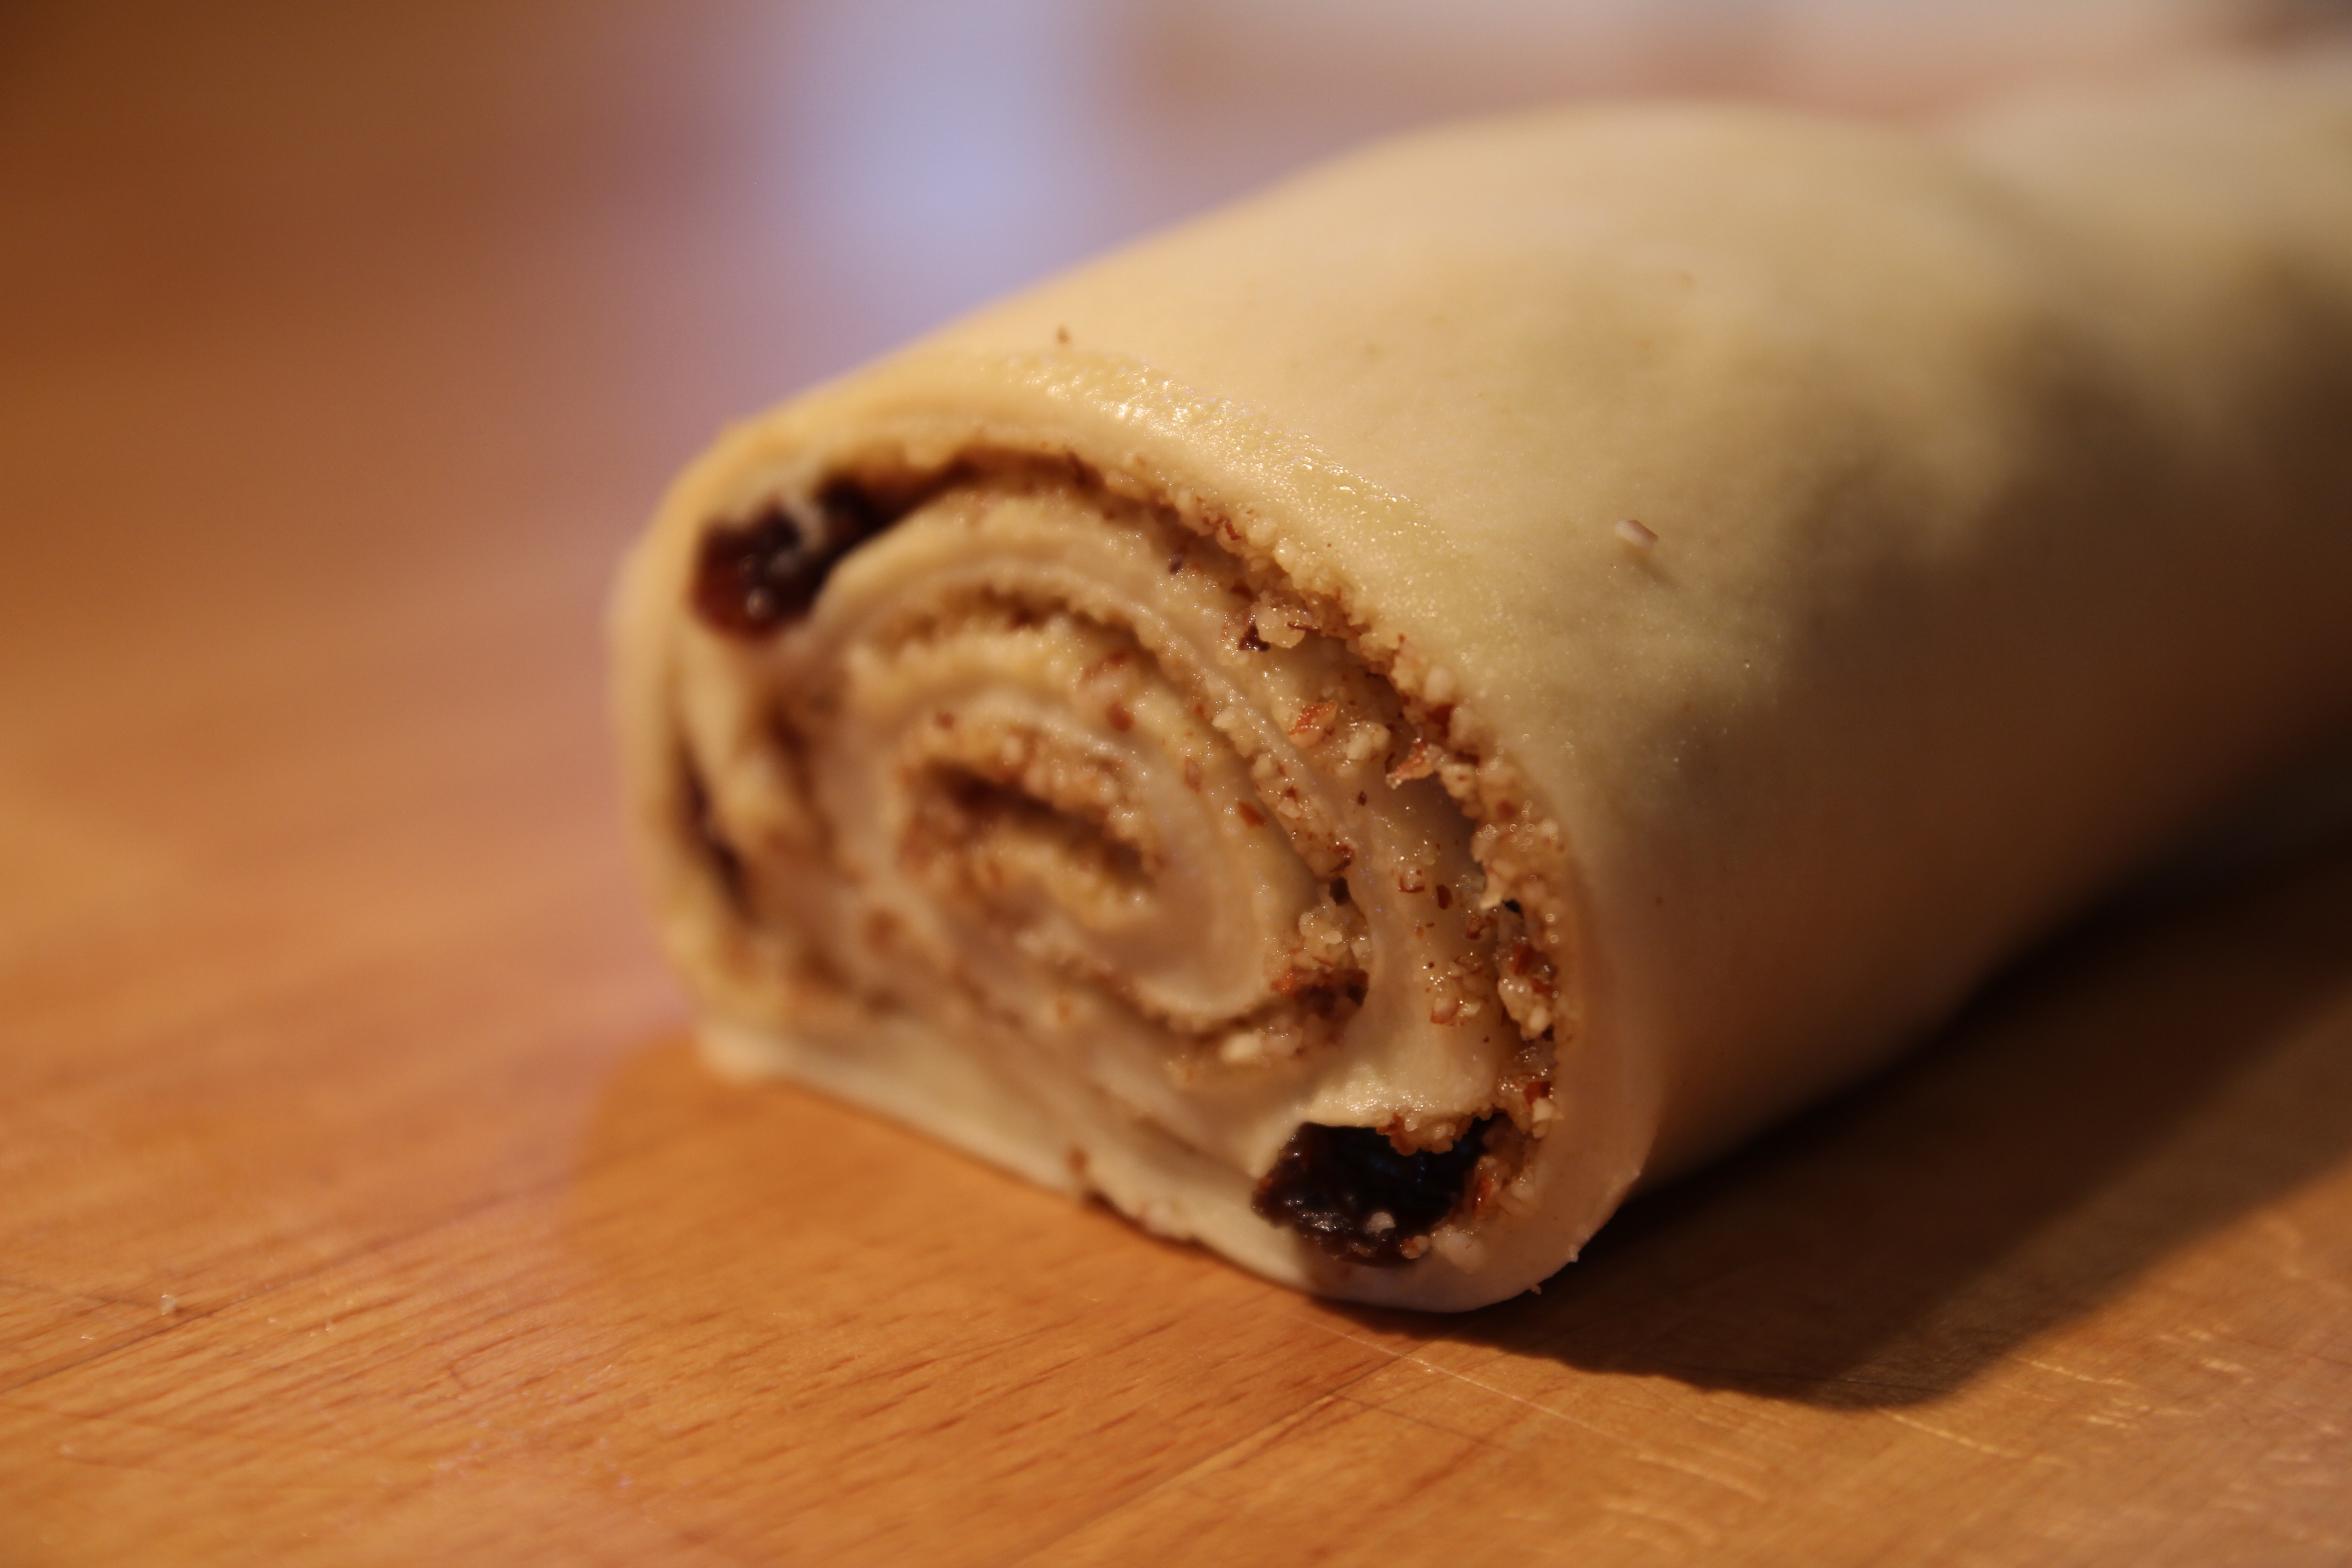
dish, meal, food, produce, breakfast, baking, dessert, cuisine, cake, preparation, dough, bake, sweetness, baked goods, flavor, small cakes, raisins, snack food